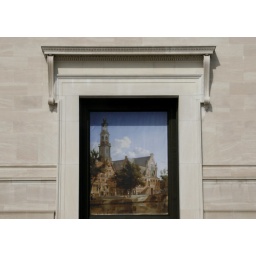
Over the eastern door of the National Gallery of Art, West Building promoting the show &amp;quot;Pride of Place: Dutch Cityscapes in the golden Age&amp;quot;